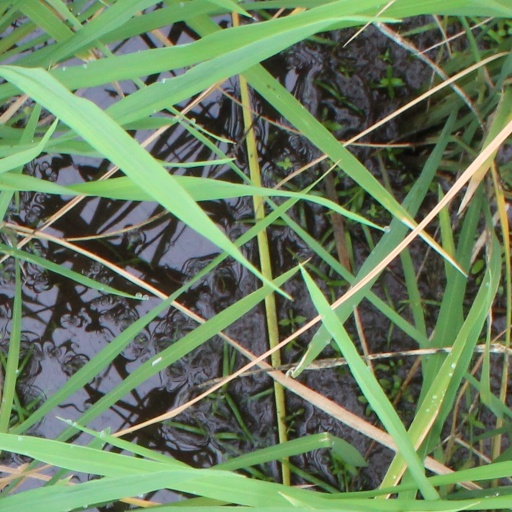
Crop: rice